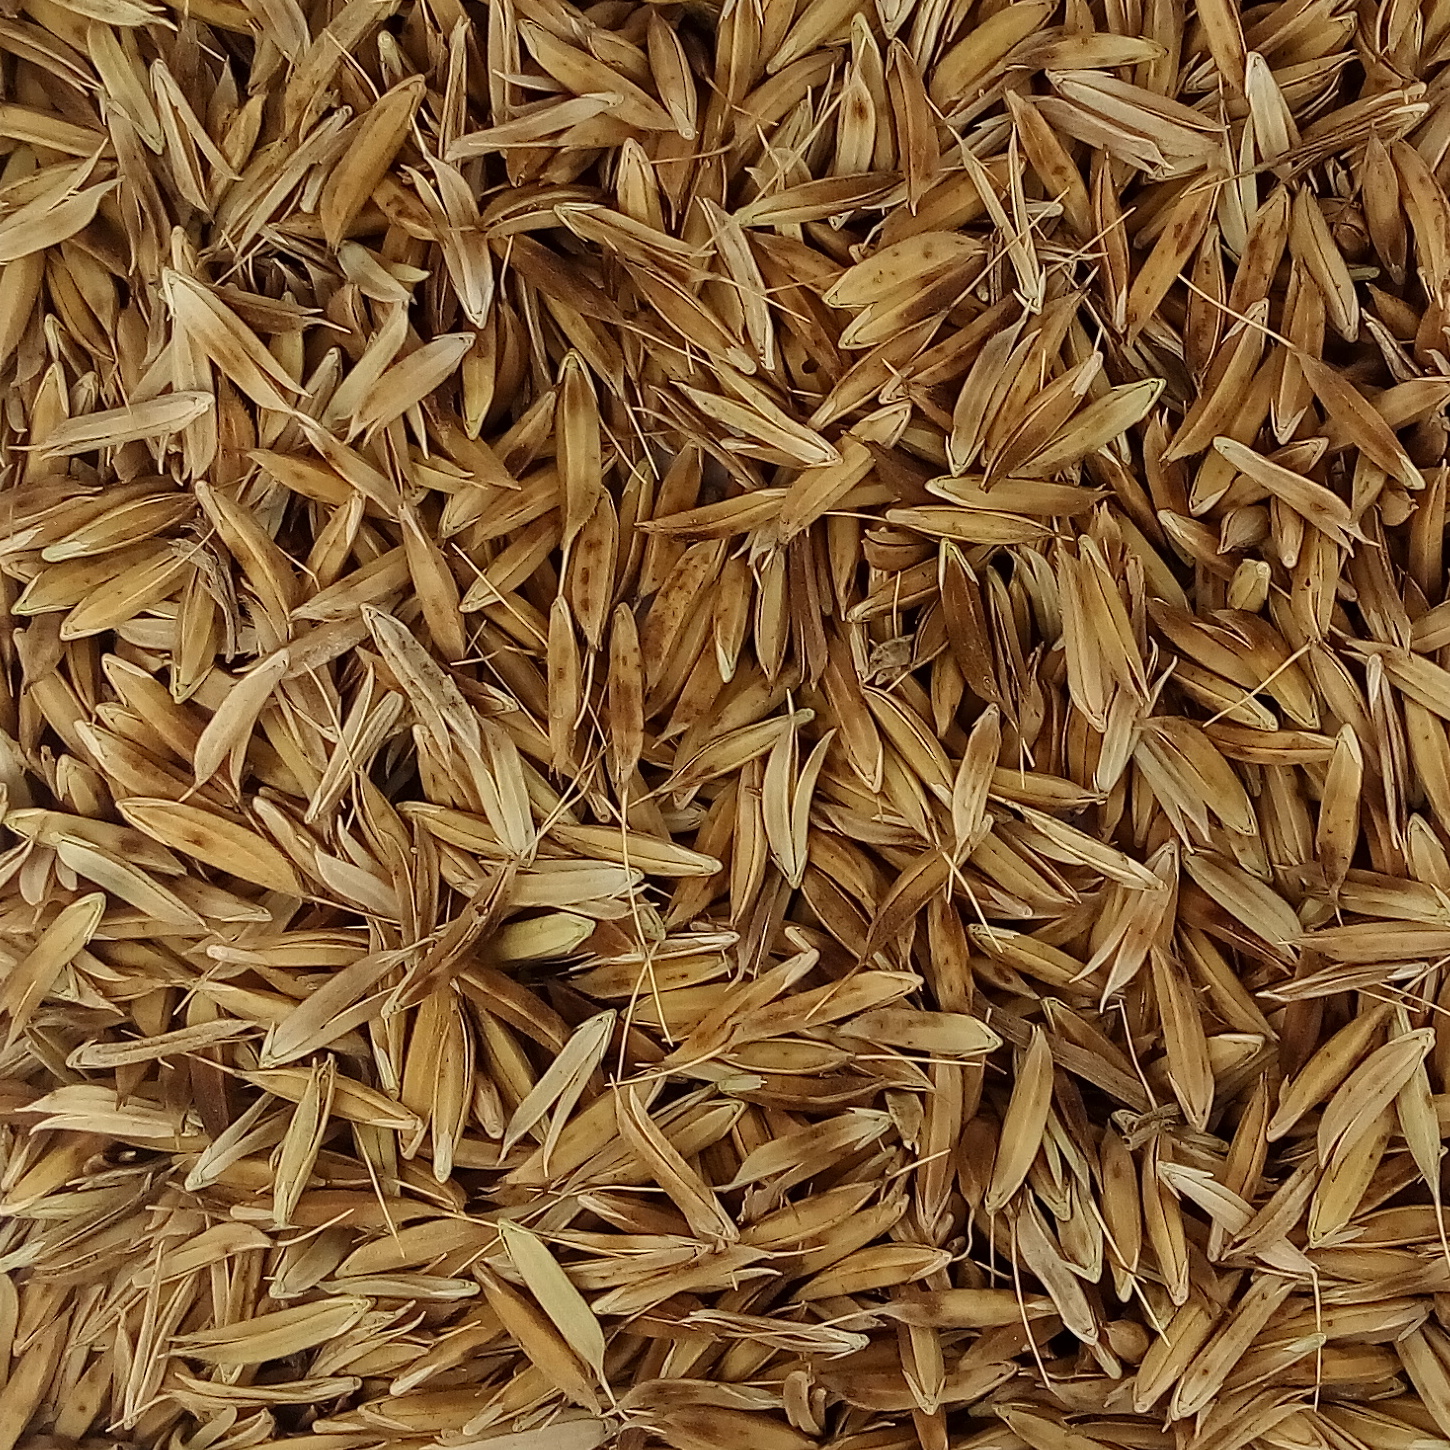
Rice seed variety: DHBT_3